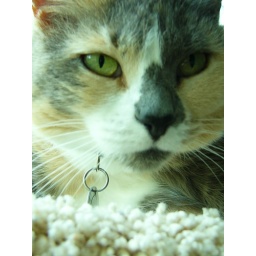
Sitting in her cat tower